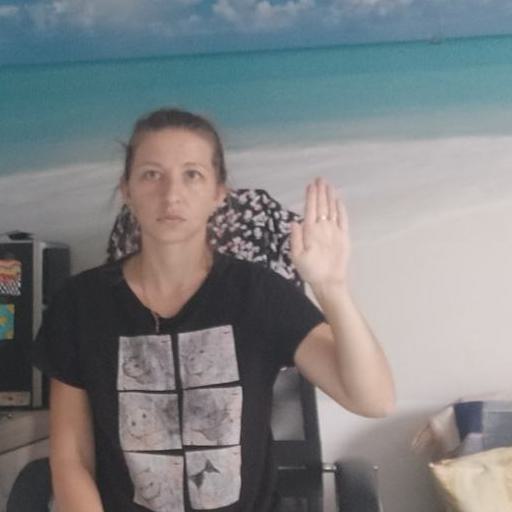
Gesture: stop